Loren Bouchard

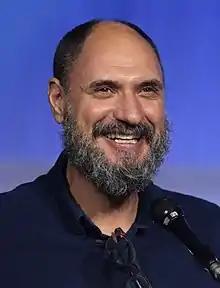
Bouchard at the 2022 WonderCon

Loren Hal Bouchard (born 1969 or 1970) is an American animator, writer, producer, director, and composer. He is the creator of several animated TV shows such as "Bob's Burgers", "Lucy, the Daughter of the Devil", and "Central Park". He is also the co-creator of "Home Movies" with Brendon Small as well as the executive producer of "The Great North".